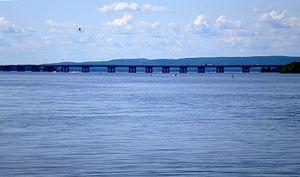
Pont de l'Île-aux-Tourtes à l'ouest de Montréal au-dessus du lac des Deux-Montagnes (autoroute 40).